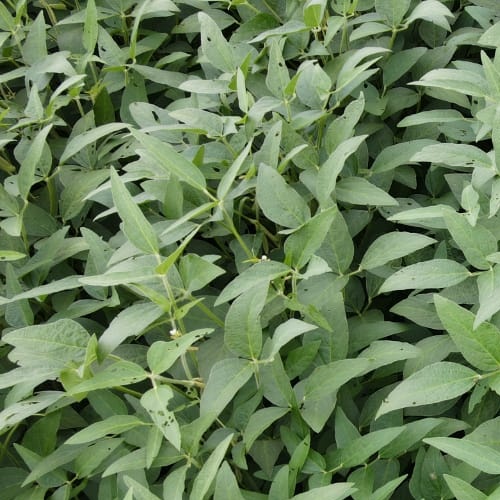
Label: Diabrotica_speciosa